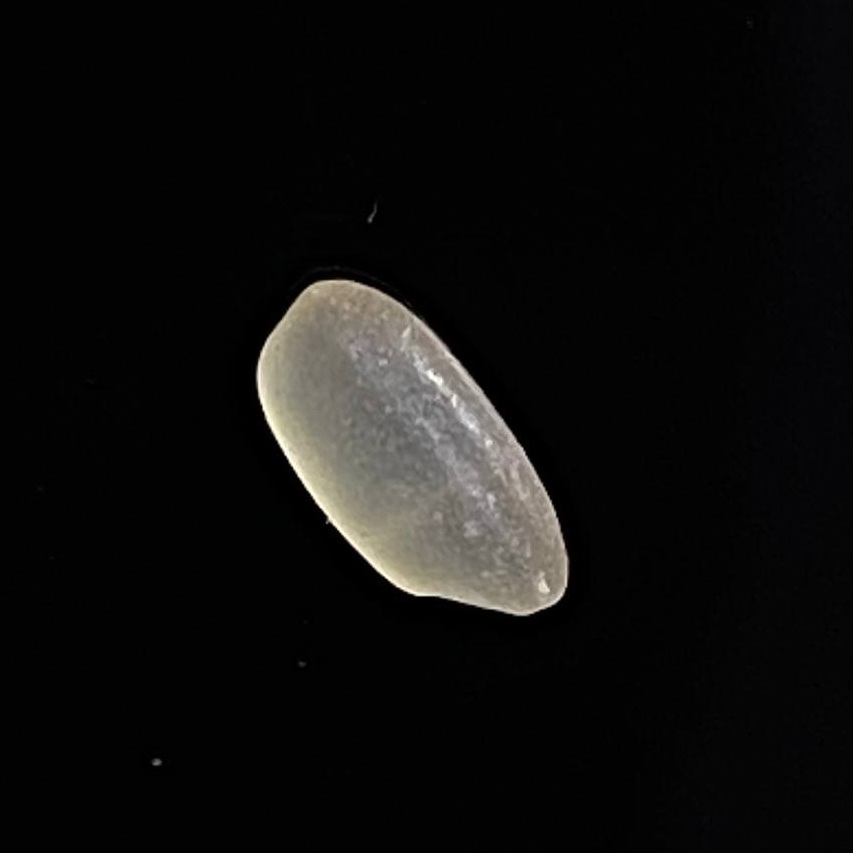
Rice variety: Gutisharna